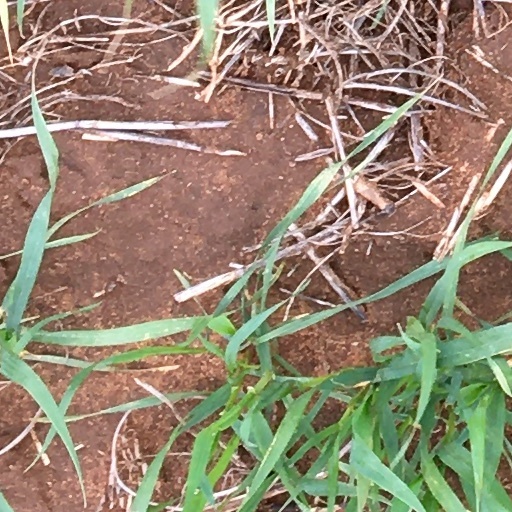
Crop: wheat